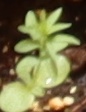
Label: Flax